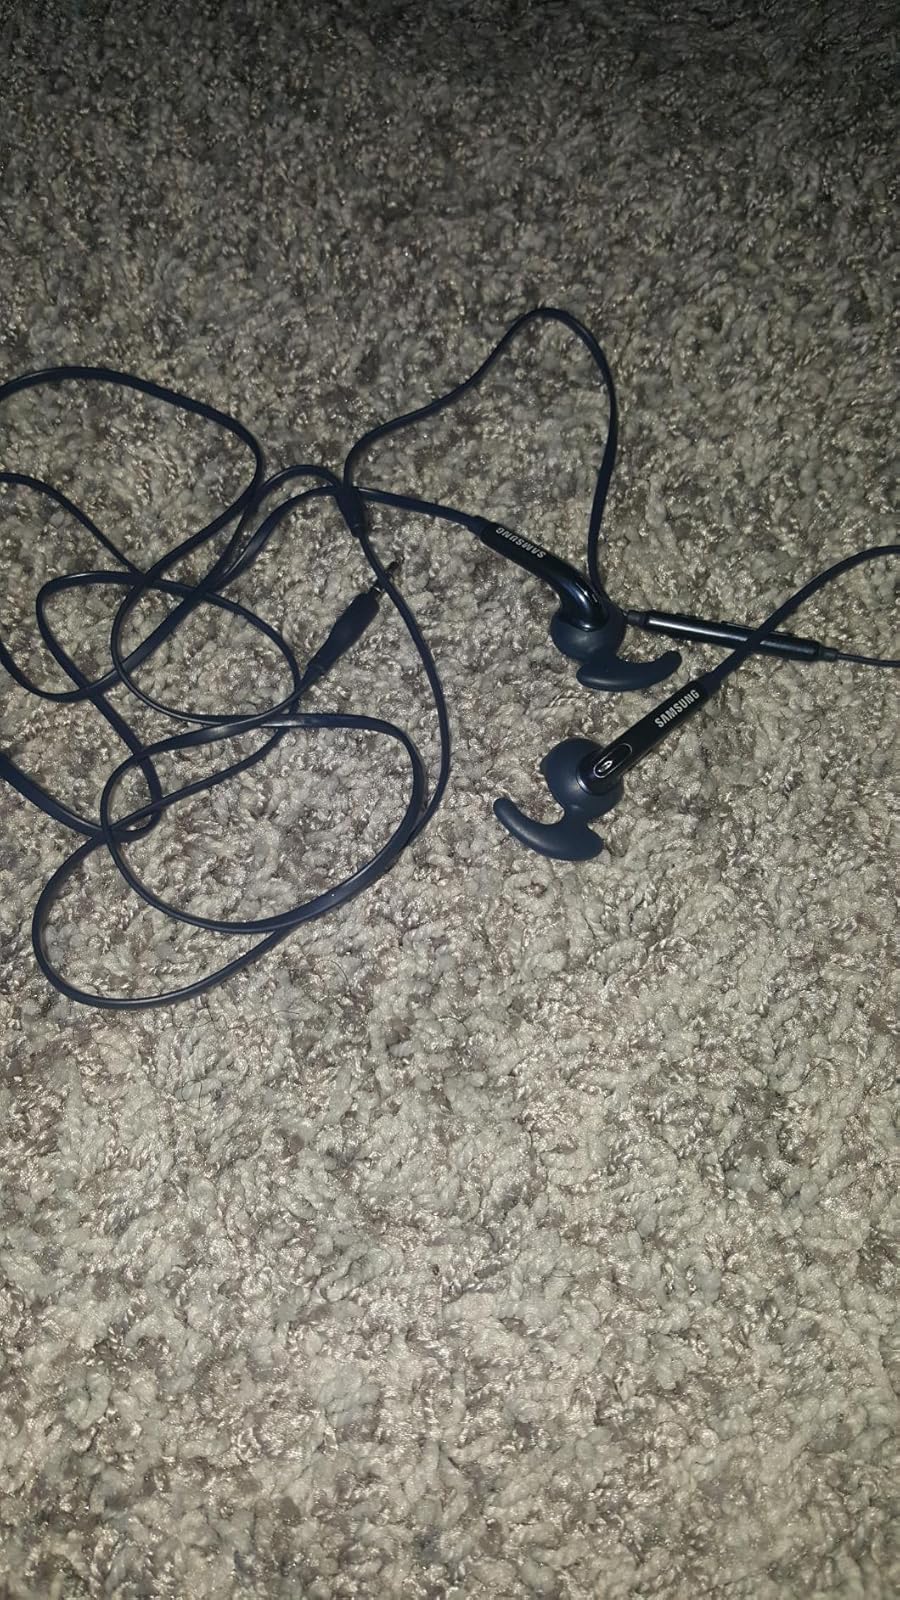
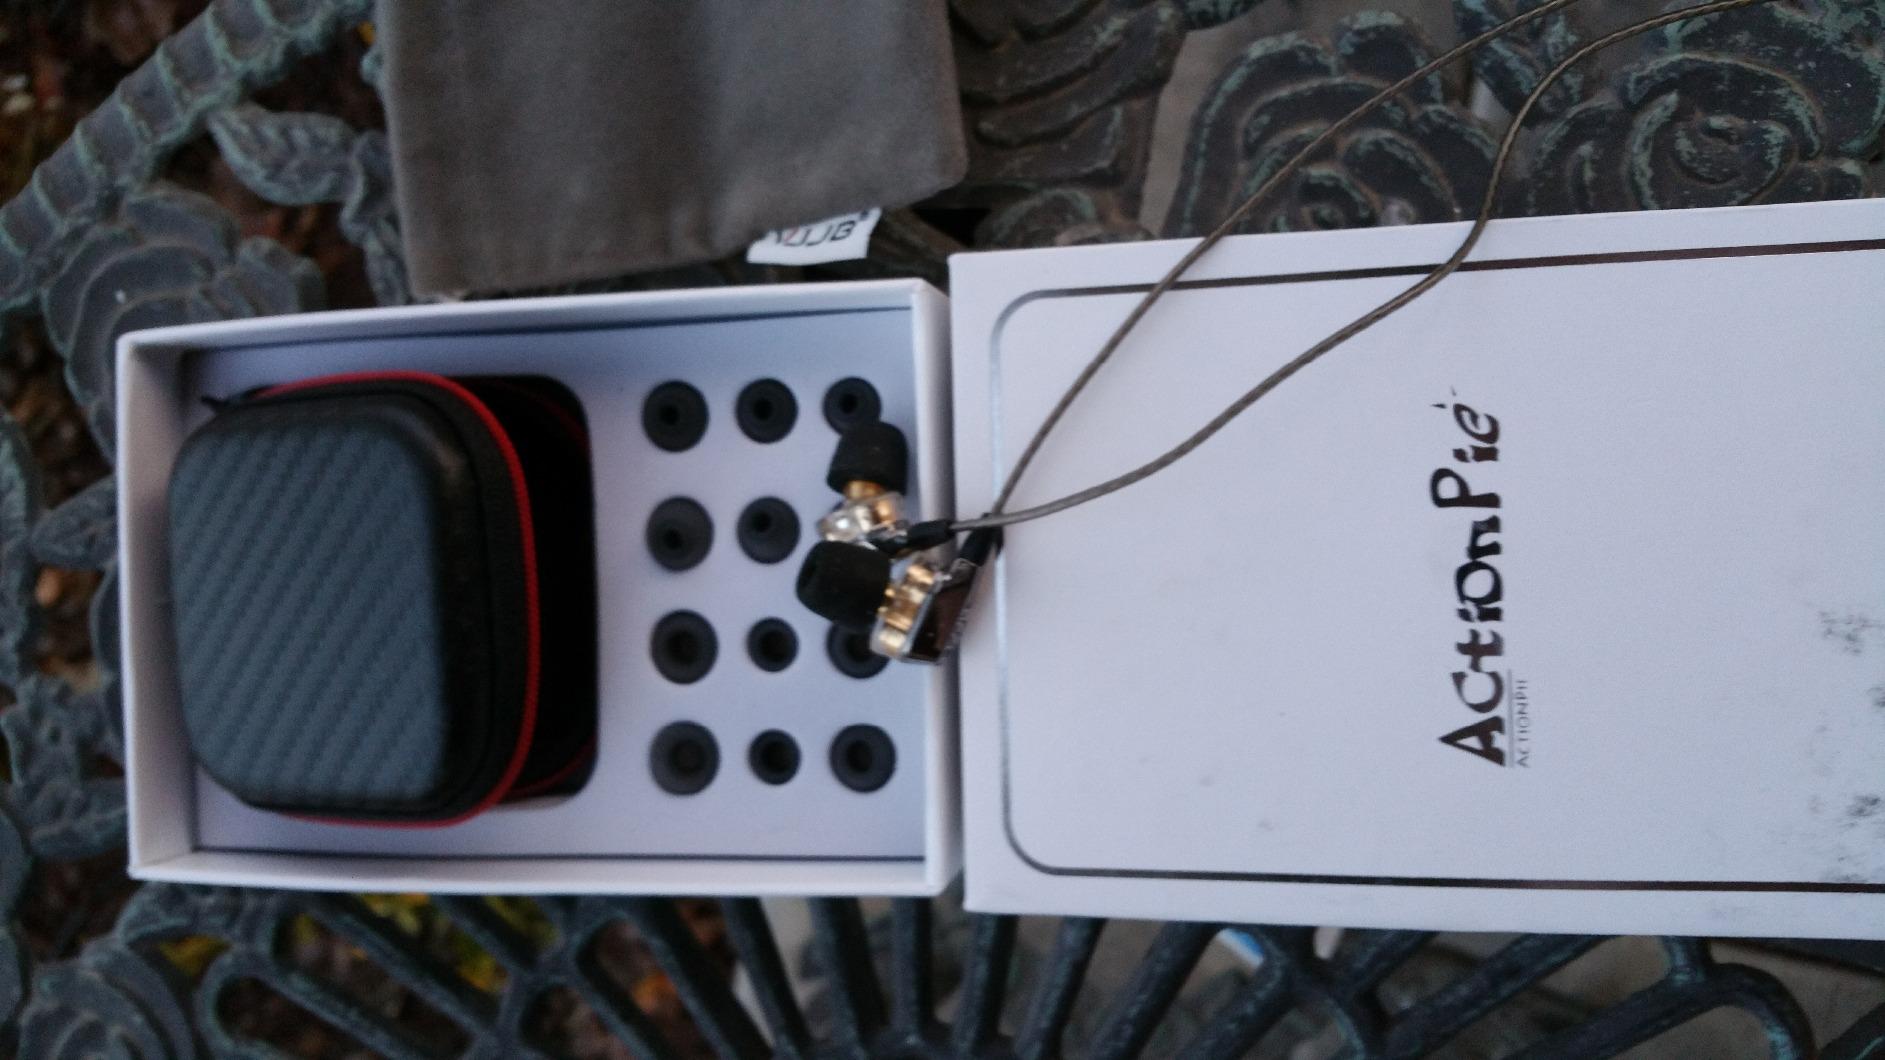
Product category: headphones
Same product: no